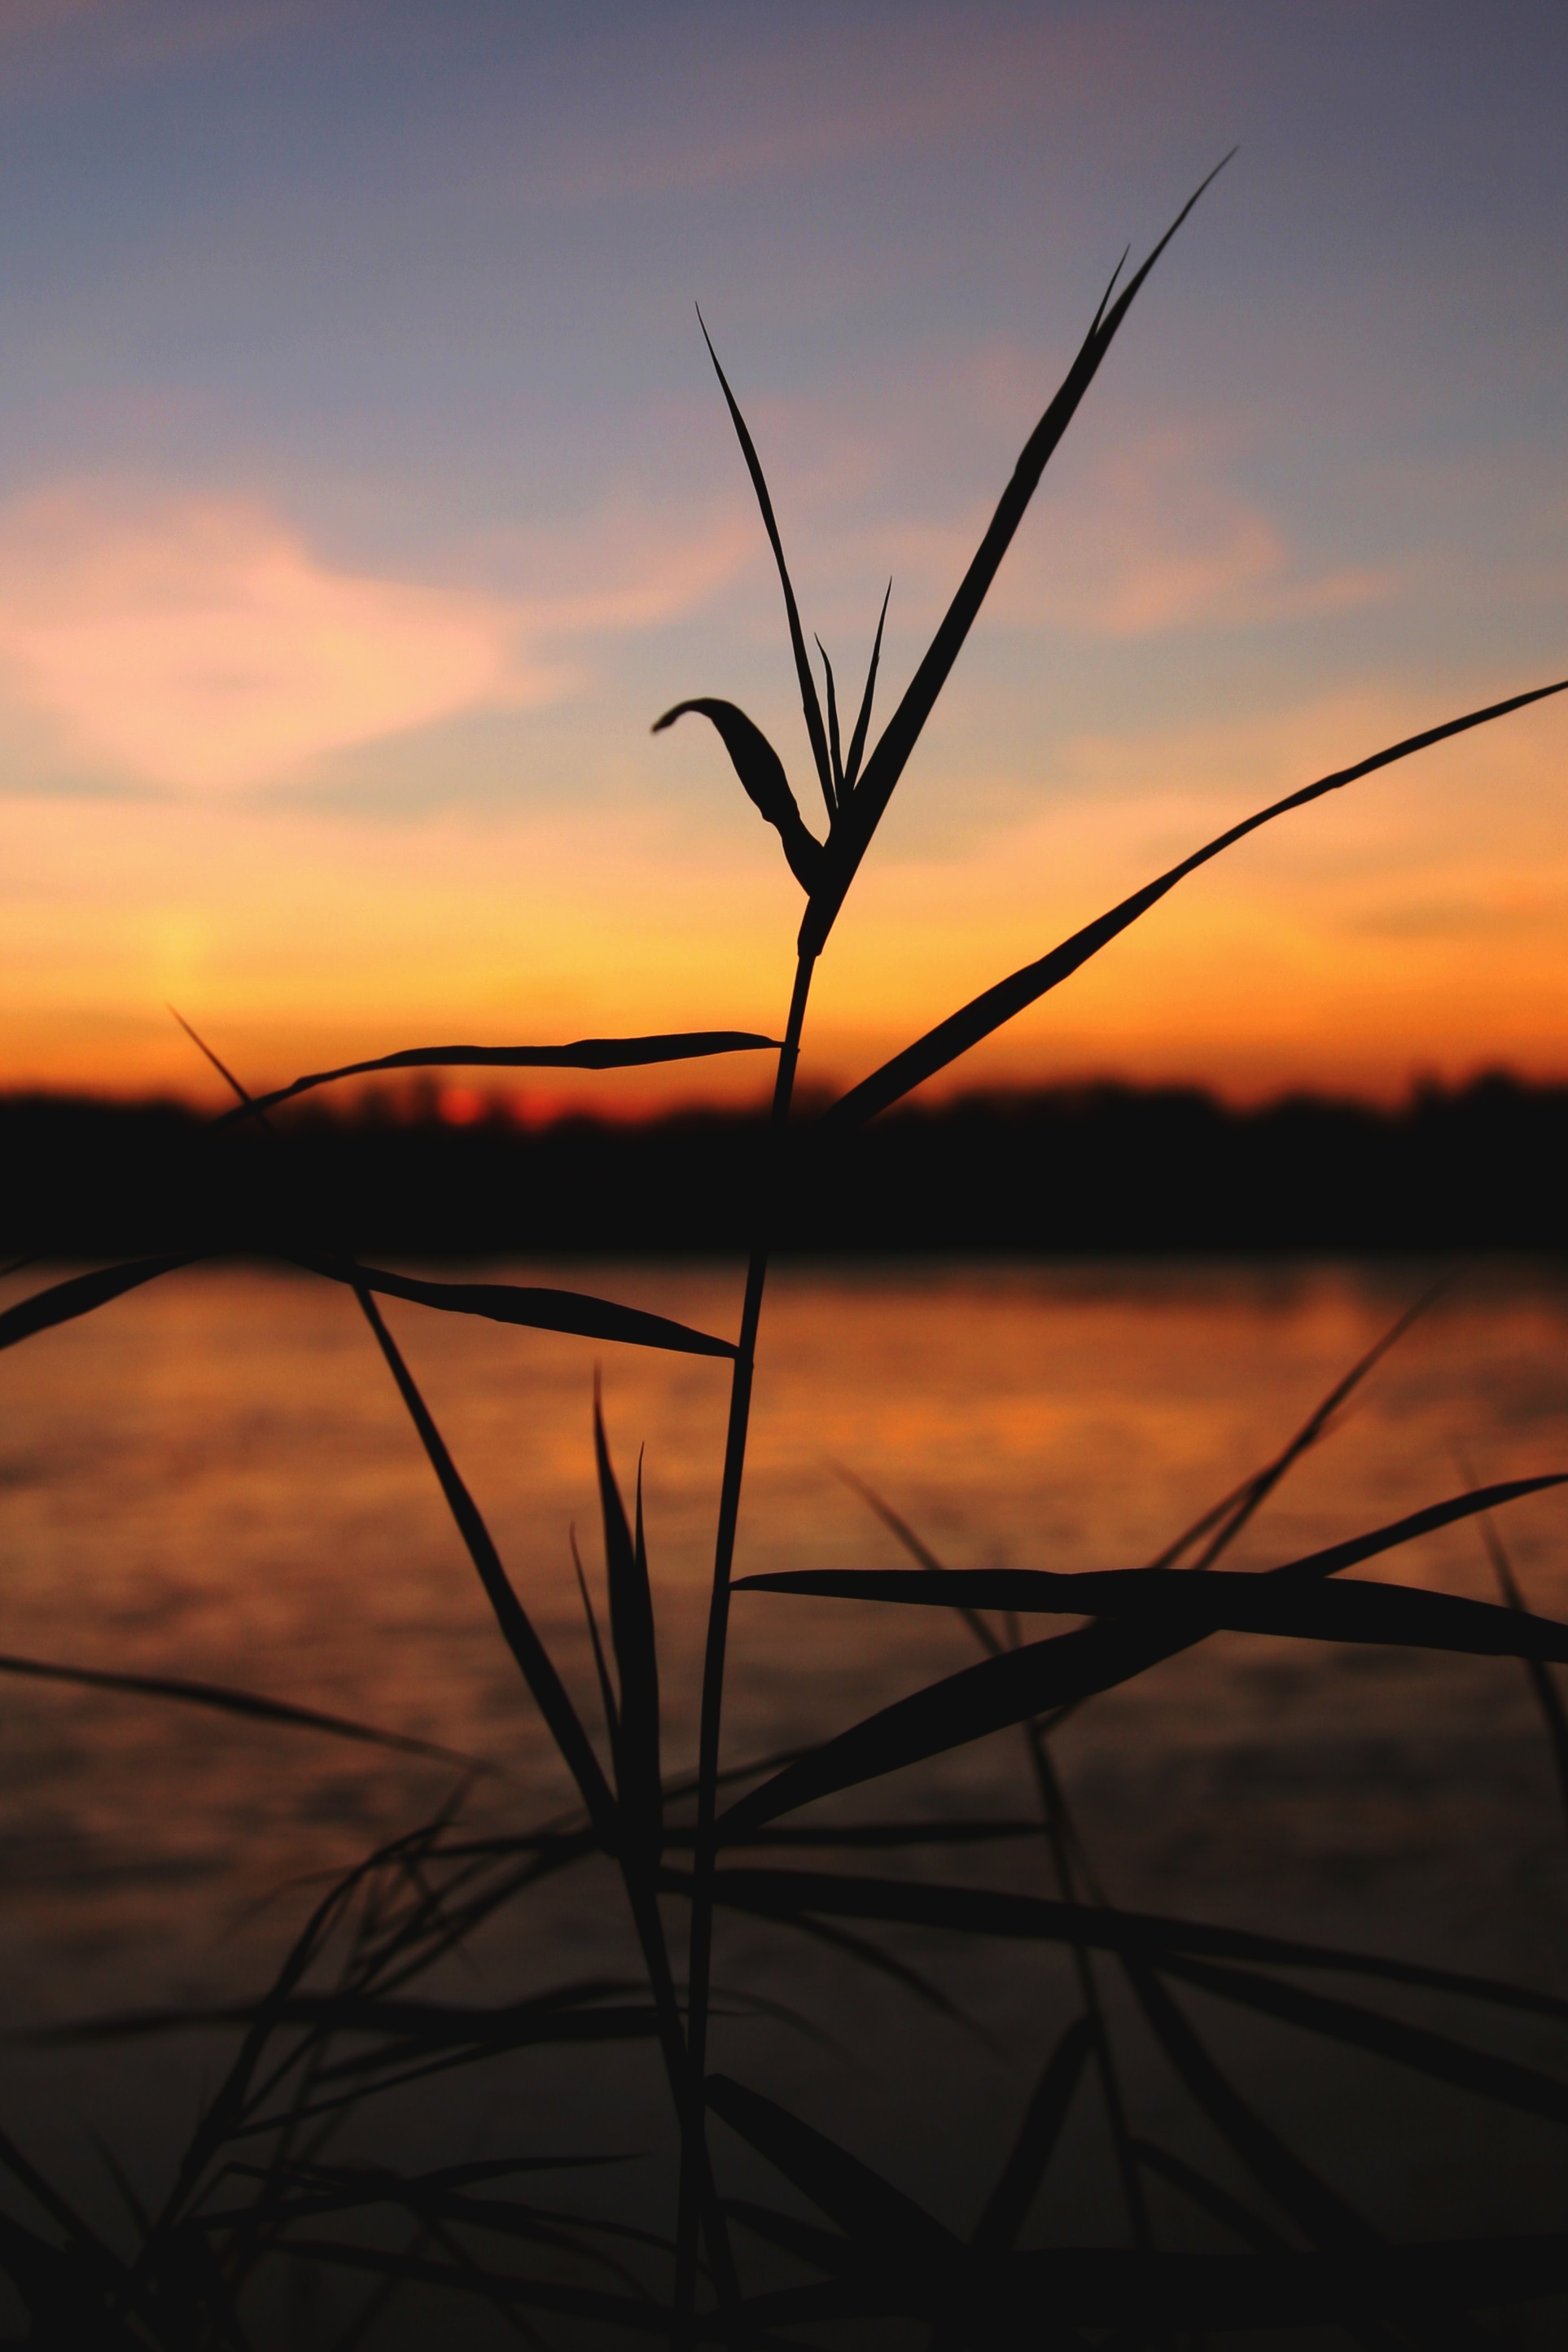
tree, water, nature, forest, grass, horizon, branch, silhouette, cold, winter, cloud, sky, sun, sunrise, sunset, prairie, sunlight, morning, hole, lake, wind, dawn, reed, dusk, pond, ice, evening, twilight, orange, line, reflection, red, shadow, romance, contrast, frozen, rest, trees, clear sky, beautiful, mood, setting, abendstimmung, atmospheric, afterglow, evening sky, back light, good weather, atmospheric phenomenon, grass family